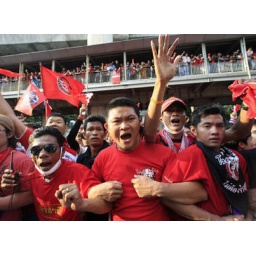
Anti-government red shirt protesters in Thailand